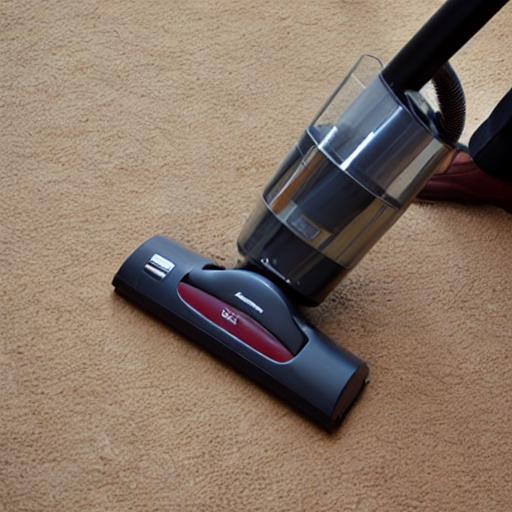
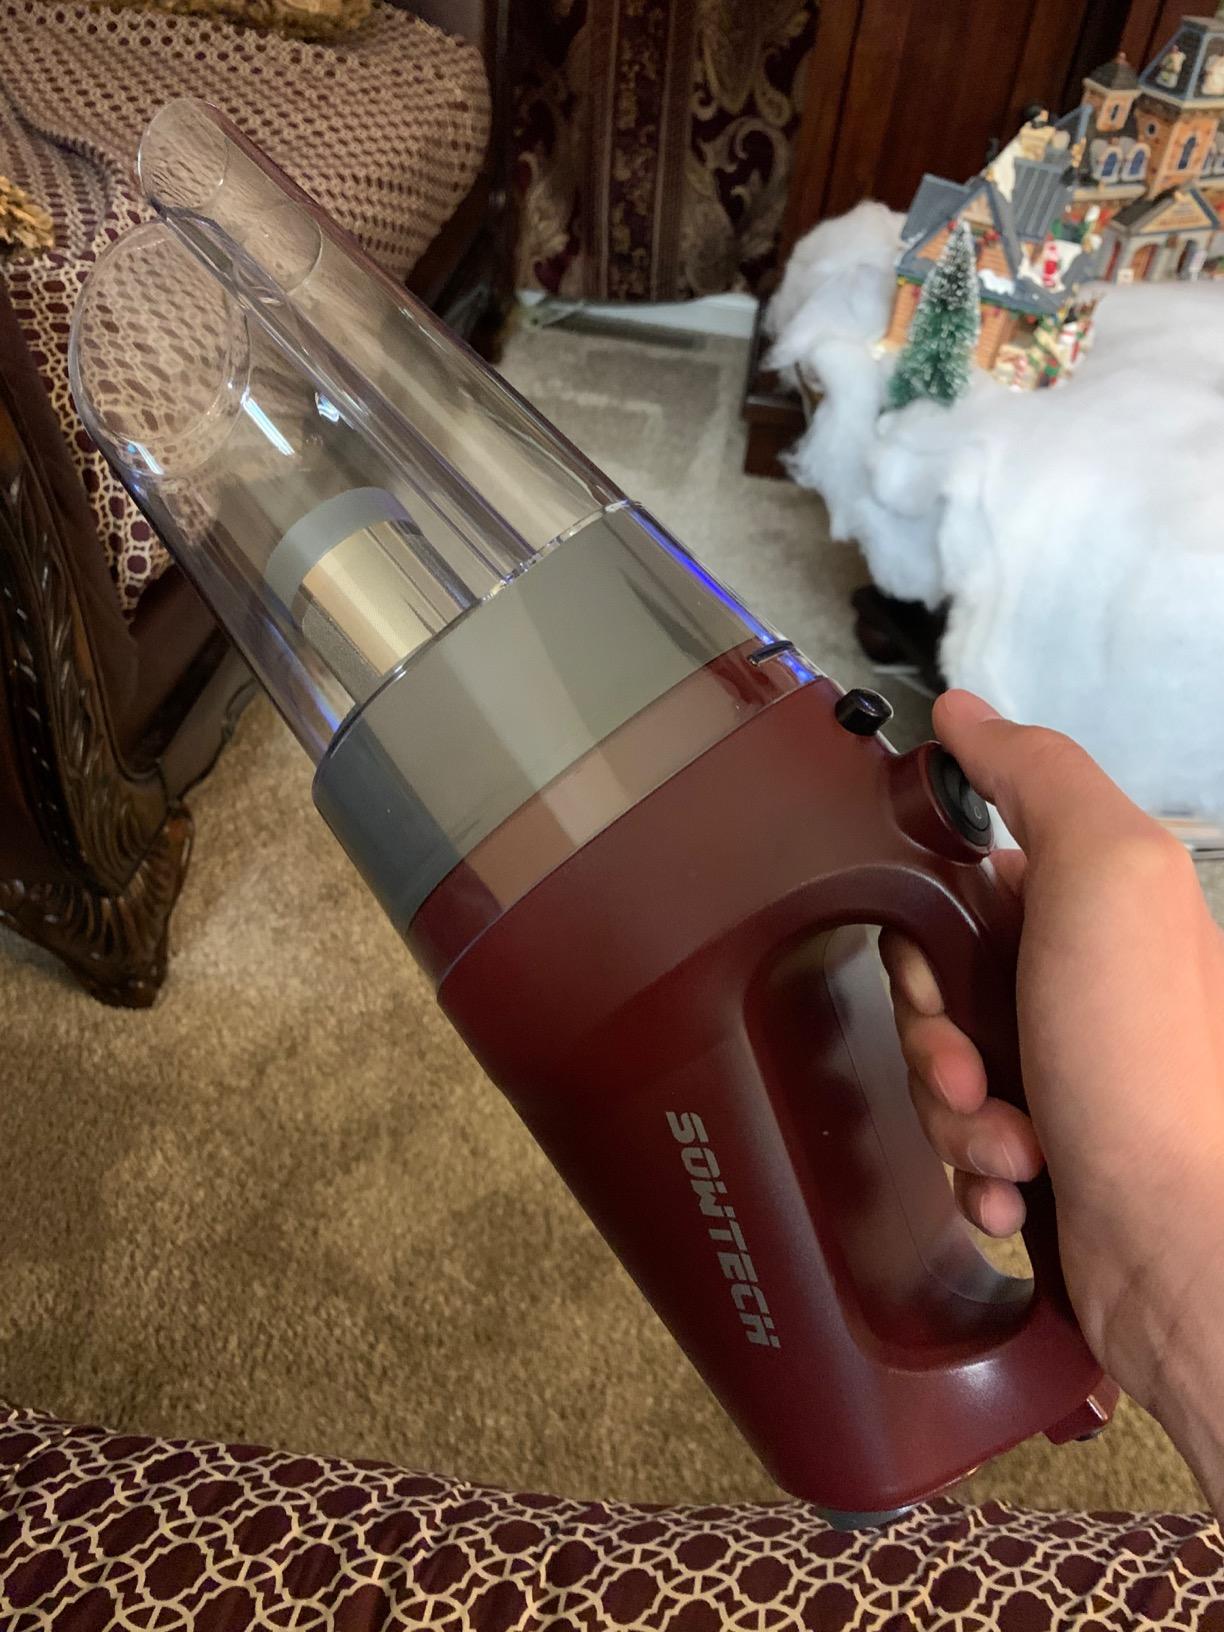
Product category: items_vacuum
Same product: no